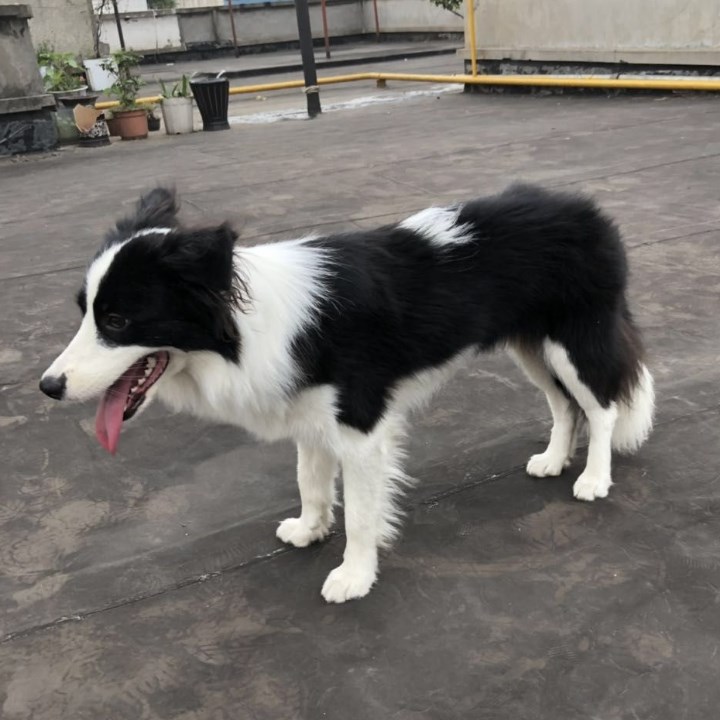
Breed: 2594-n000109-Border_collie